Cathedral of the Exaltation of the Holy Cross, Bratislava

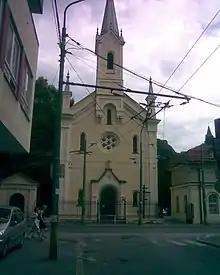
Main facade of the church

The Church of the Exaltation of the Holy Cross is a cathedral in Bratislava, Slovakia. It was built in the year 1860 at the edge of St. Andrew's cemetery ("Ondrejský cintorín"). Since 1972, the church belongs to Slovak Greek Catholic Church. It is the cathedral church of the Eparchy of Bratislava since 2008.